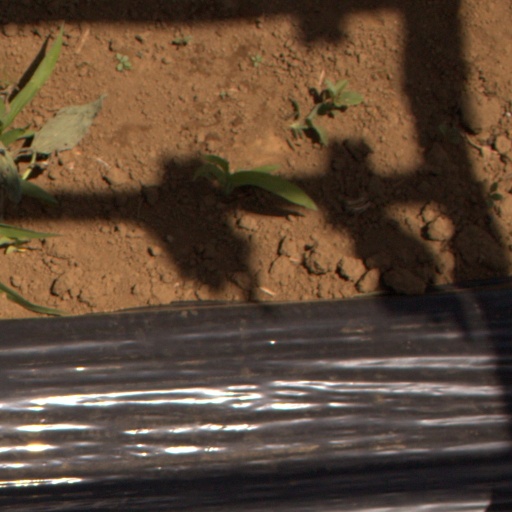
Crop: Jerusalem artichoke